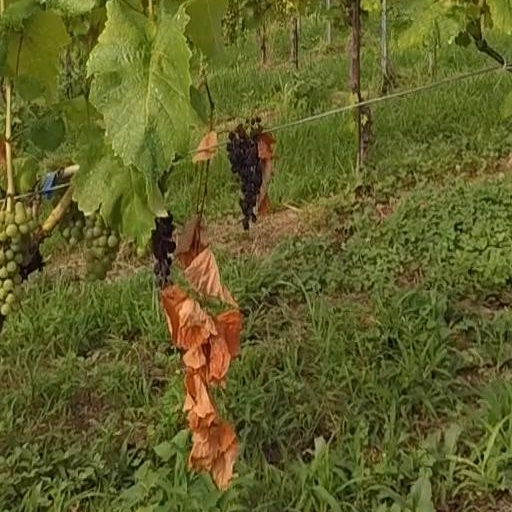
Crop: grape